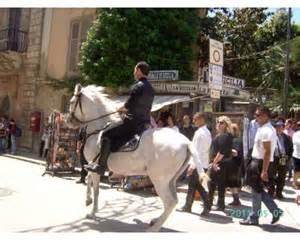
horse